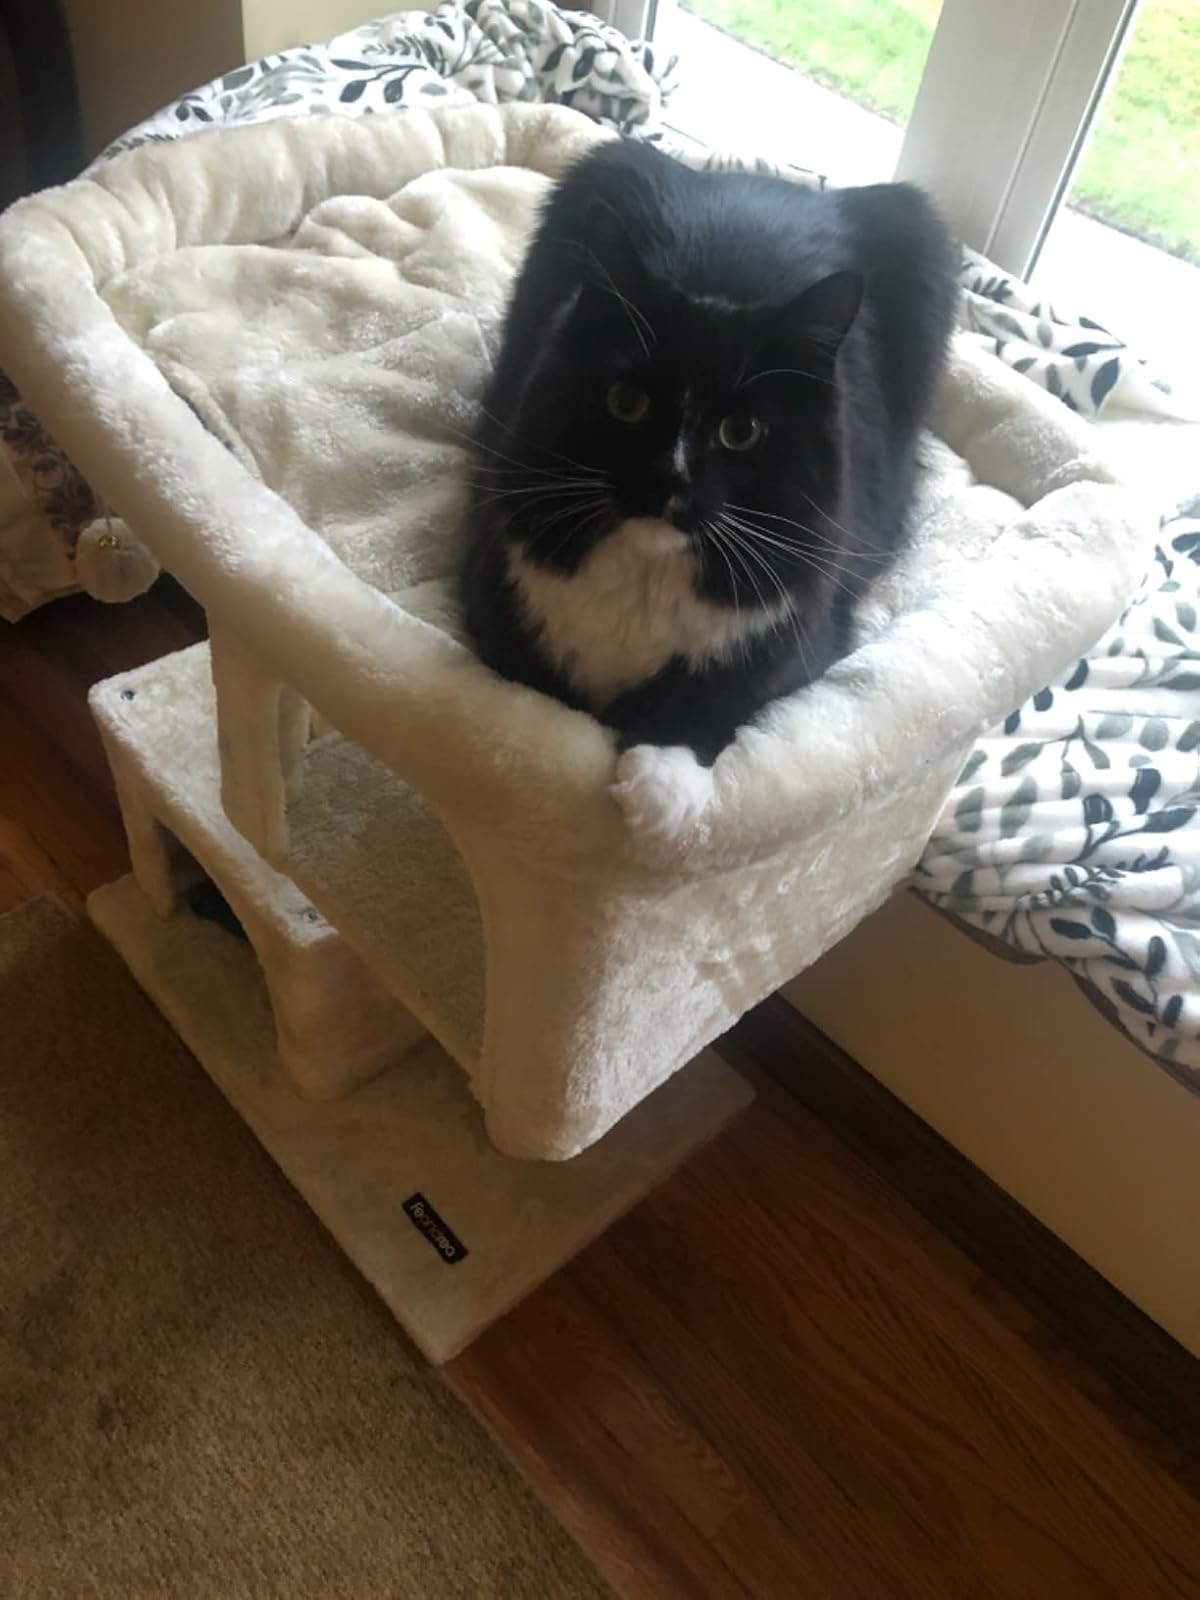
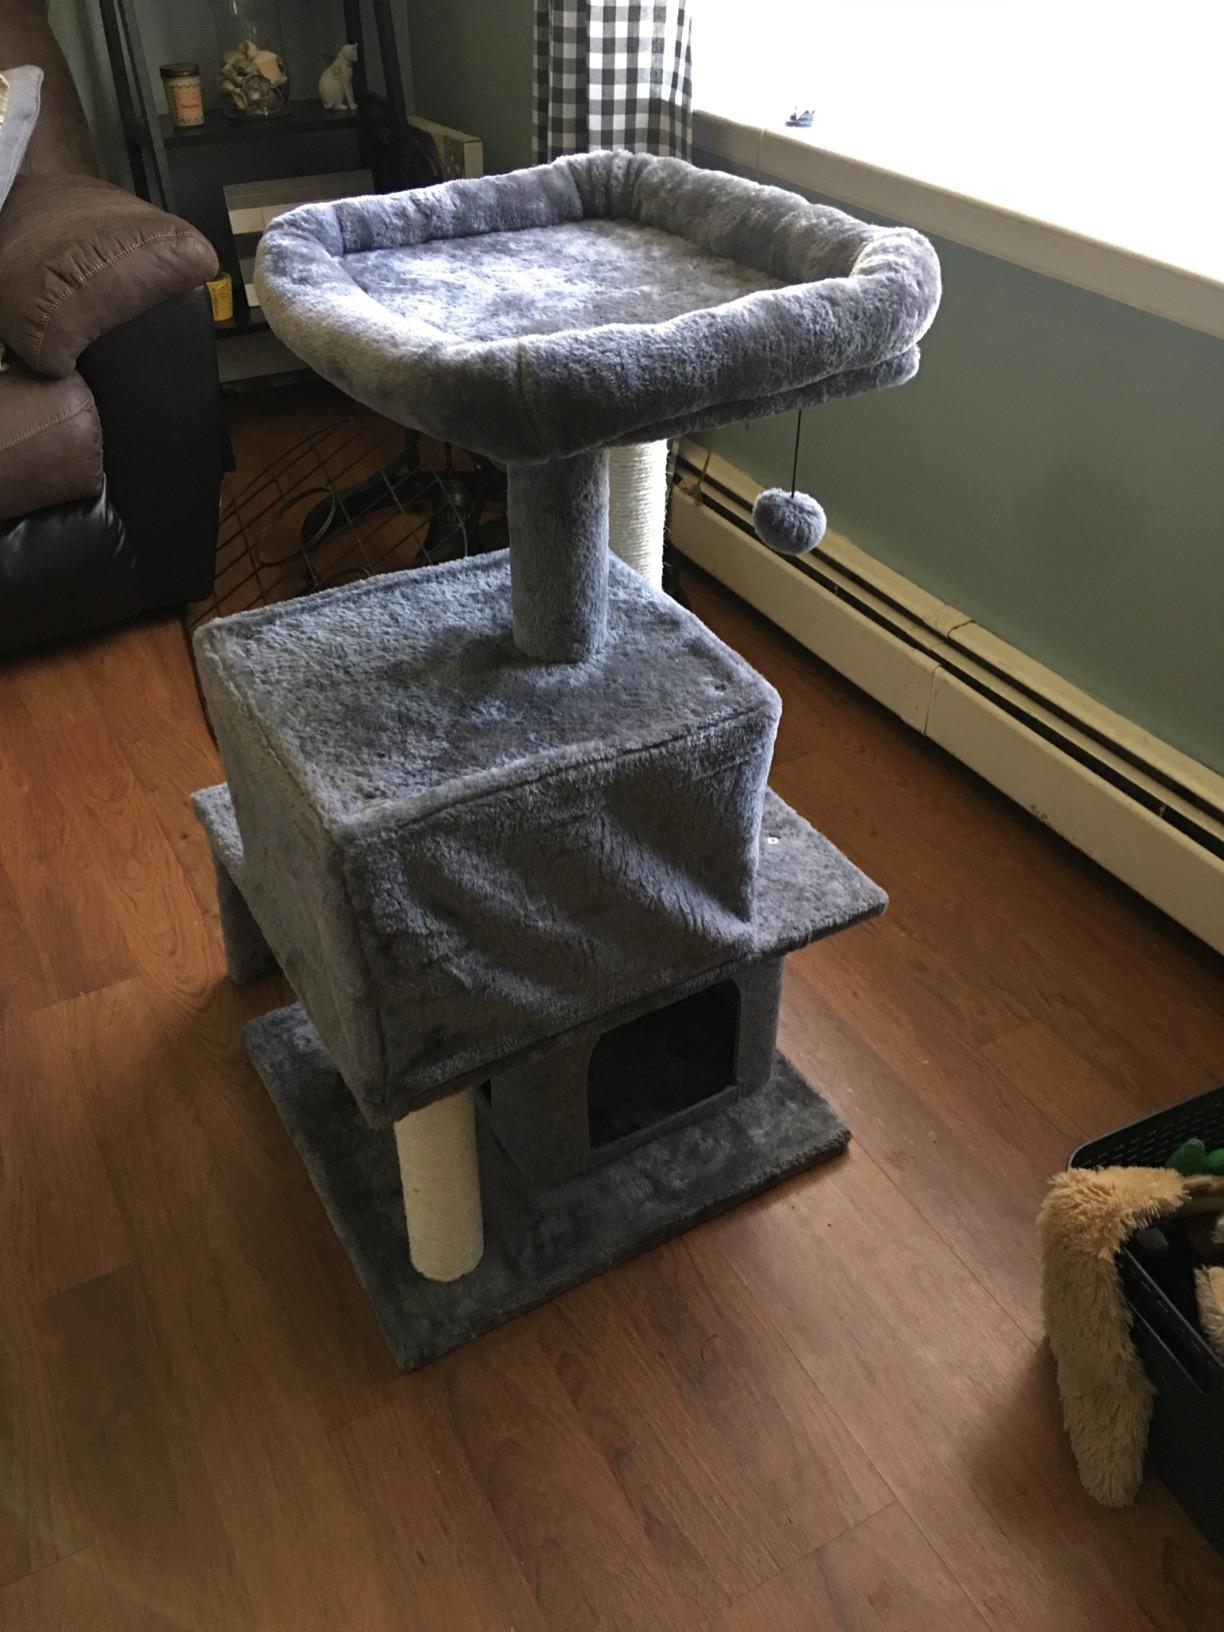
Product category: items_cat tree
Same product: no